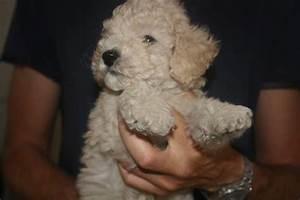
dog